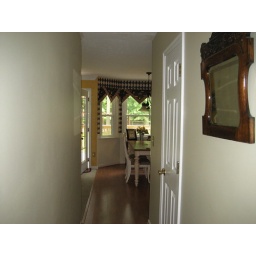
View from walking in front door. Bathroom door on right side